Random phase approximation

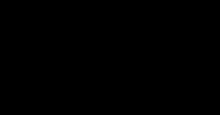
Bubble diagrams, which result in the RPA when summed up. Solid lines stand for interacting or non-interacting Green's functions, dashed lines for two-particle interactions.

The random phase approximation (RPA) is an approximation method in condensed matter physics and nuclear physics. It was first introduced by David Bohm and David Pines as an important result in a series of seminal papers of 1952 and 1953. For decades physicists had been trying to incorporate the effect of microscopic quantum mechanical interactions between electrons in the theory of matter. Bohm and Pines' RPA accounts for the weak screened Coulomb interaction and is commonly used for describing the dynamic linear electronic response of electron systems. It was further developed to the relativistic form (RRPA) by solving the Dirac equation.